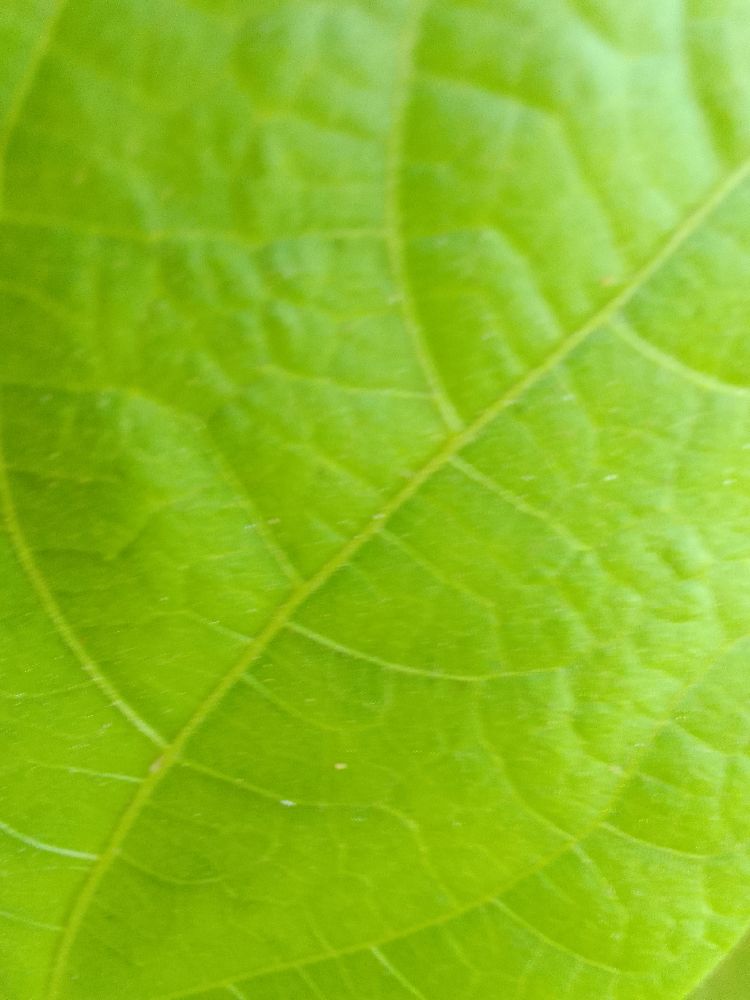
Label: healthy